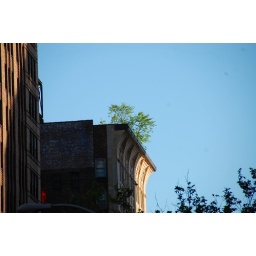
they plant trees on top of their buildings in new york. that was neat to see!